David P. Norton

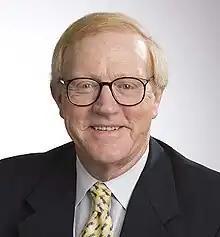
Headshot of David P. Norton

David P. Norton (1941–2023) was an American business theorist, business executive and management consultant, known as co-creator, together with Robert S. Kaplan, of the Balanced Scorecard. David P. Norton co-founded Palladium Group, Inc. (previously Balanced Scorecard Collaborative) and served as its chief executive officer.